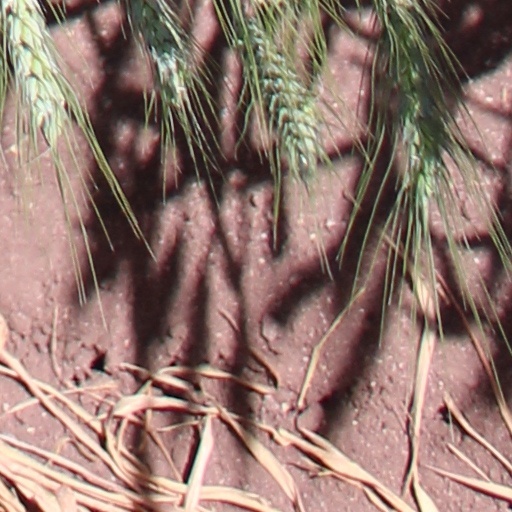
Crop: wheat